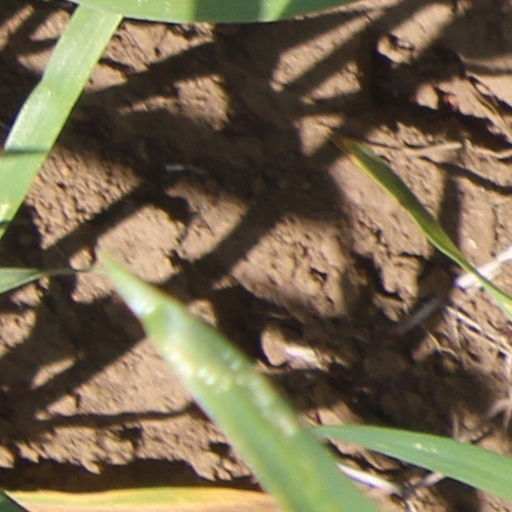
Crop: wheat